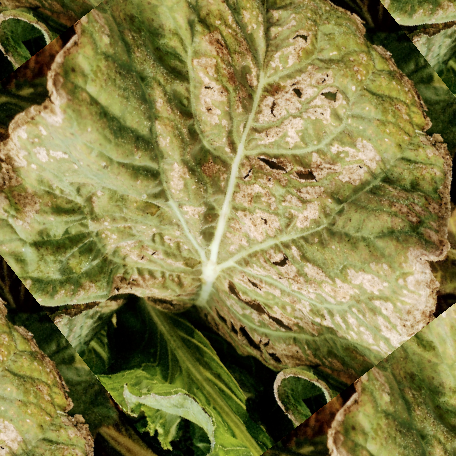
Label: Downy Mildew